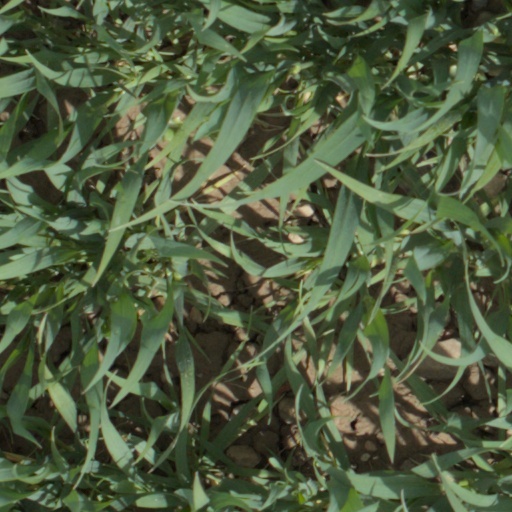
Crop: wheat